The Simpsons

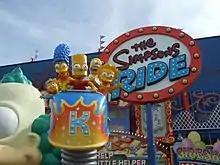
"The Simpsons Ride" at Universal Studios Florida

20th Century Fox and Gracie Films produced "The Simpsons Movie", an animated film that was released on July 27, 2007. The film was directed by long-time "Simpsons" producer David Silverman and written by a team of "Simpsons" writers comprising Matt Groening, James L. Brooks, Al Jean, George Meyer, Mike Reiss, John Swartzwelder, Jon Vitti, David Mirkin, Mike Scully, Matt Selman, and Ian Maxtone-Graham. Production of the film occurred alongside continued writing of the series despite long-time claims by those involved in the show that a film would enter production only after the series had concluded. There had been talk of a possible feature-length "Simpsons" film ever since the early seasons of the series. James L. Brooks originally thought that the story of the episode "Kamp Krusty" was suitable for a film, but he encountered difficulties in trying to expand the script to feature-length. For a long time, difficulties such as lack of a suitable story and an already fully engaged crew of writers delayed the project.